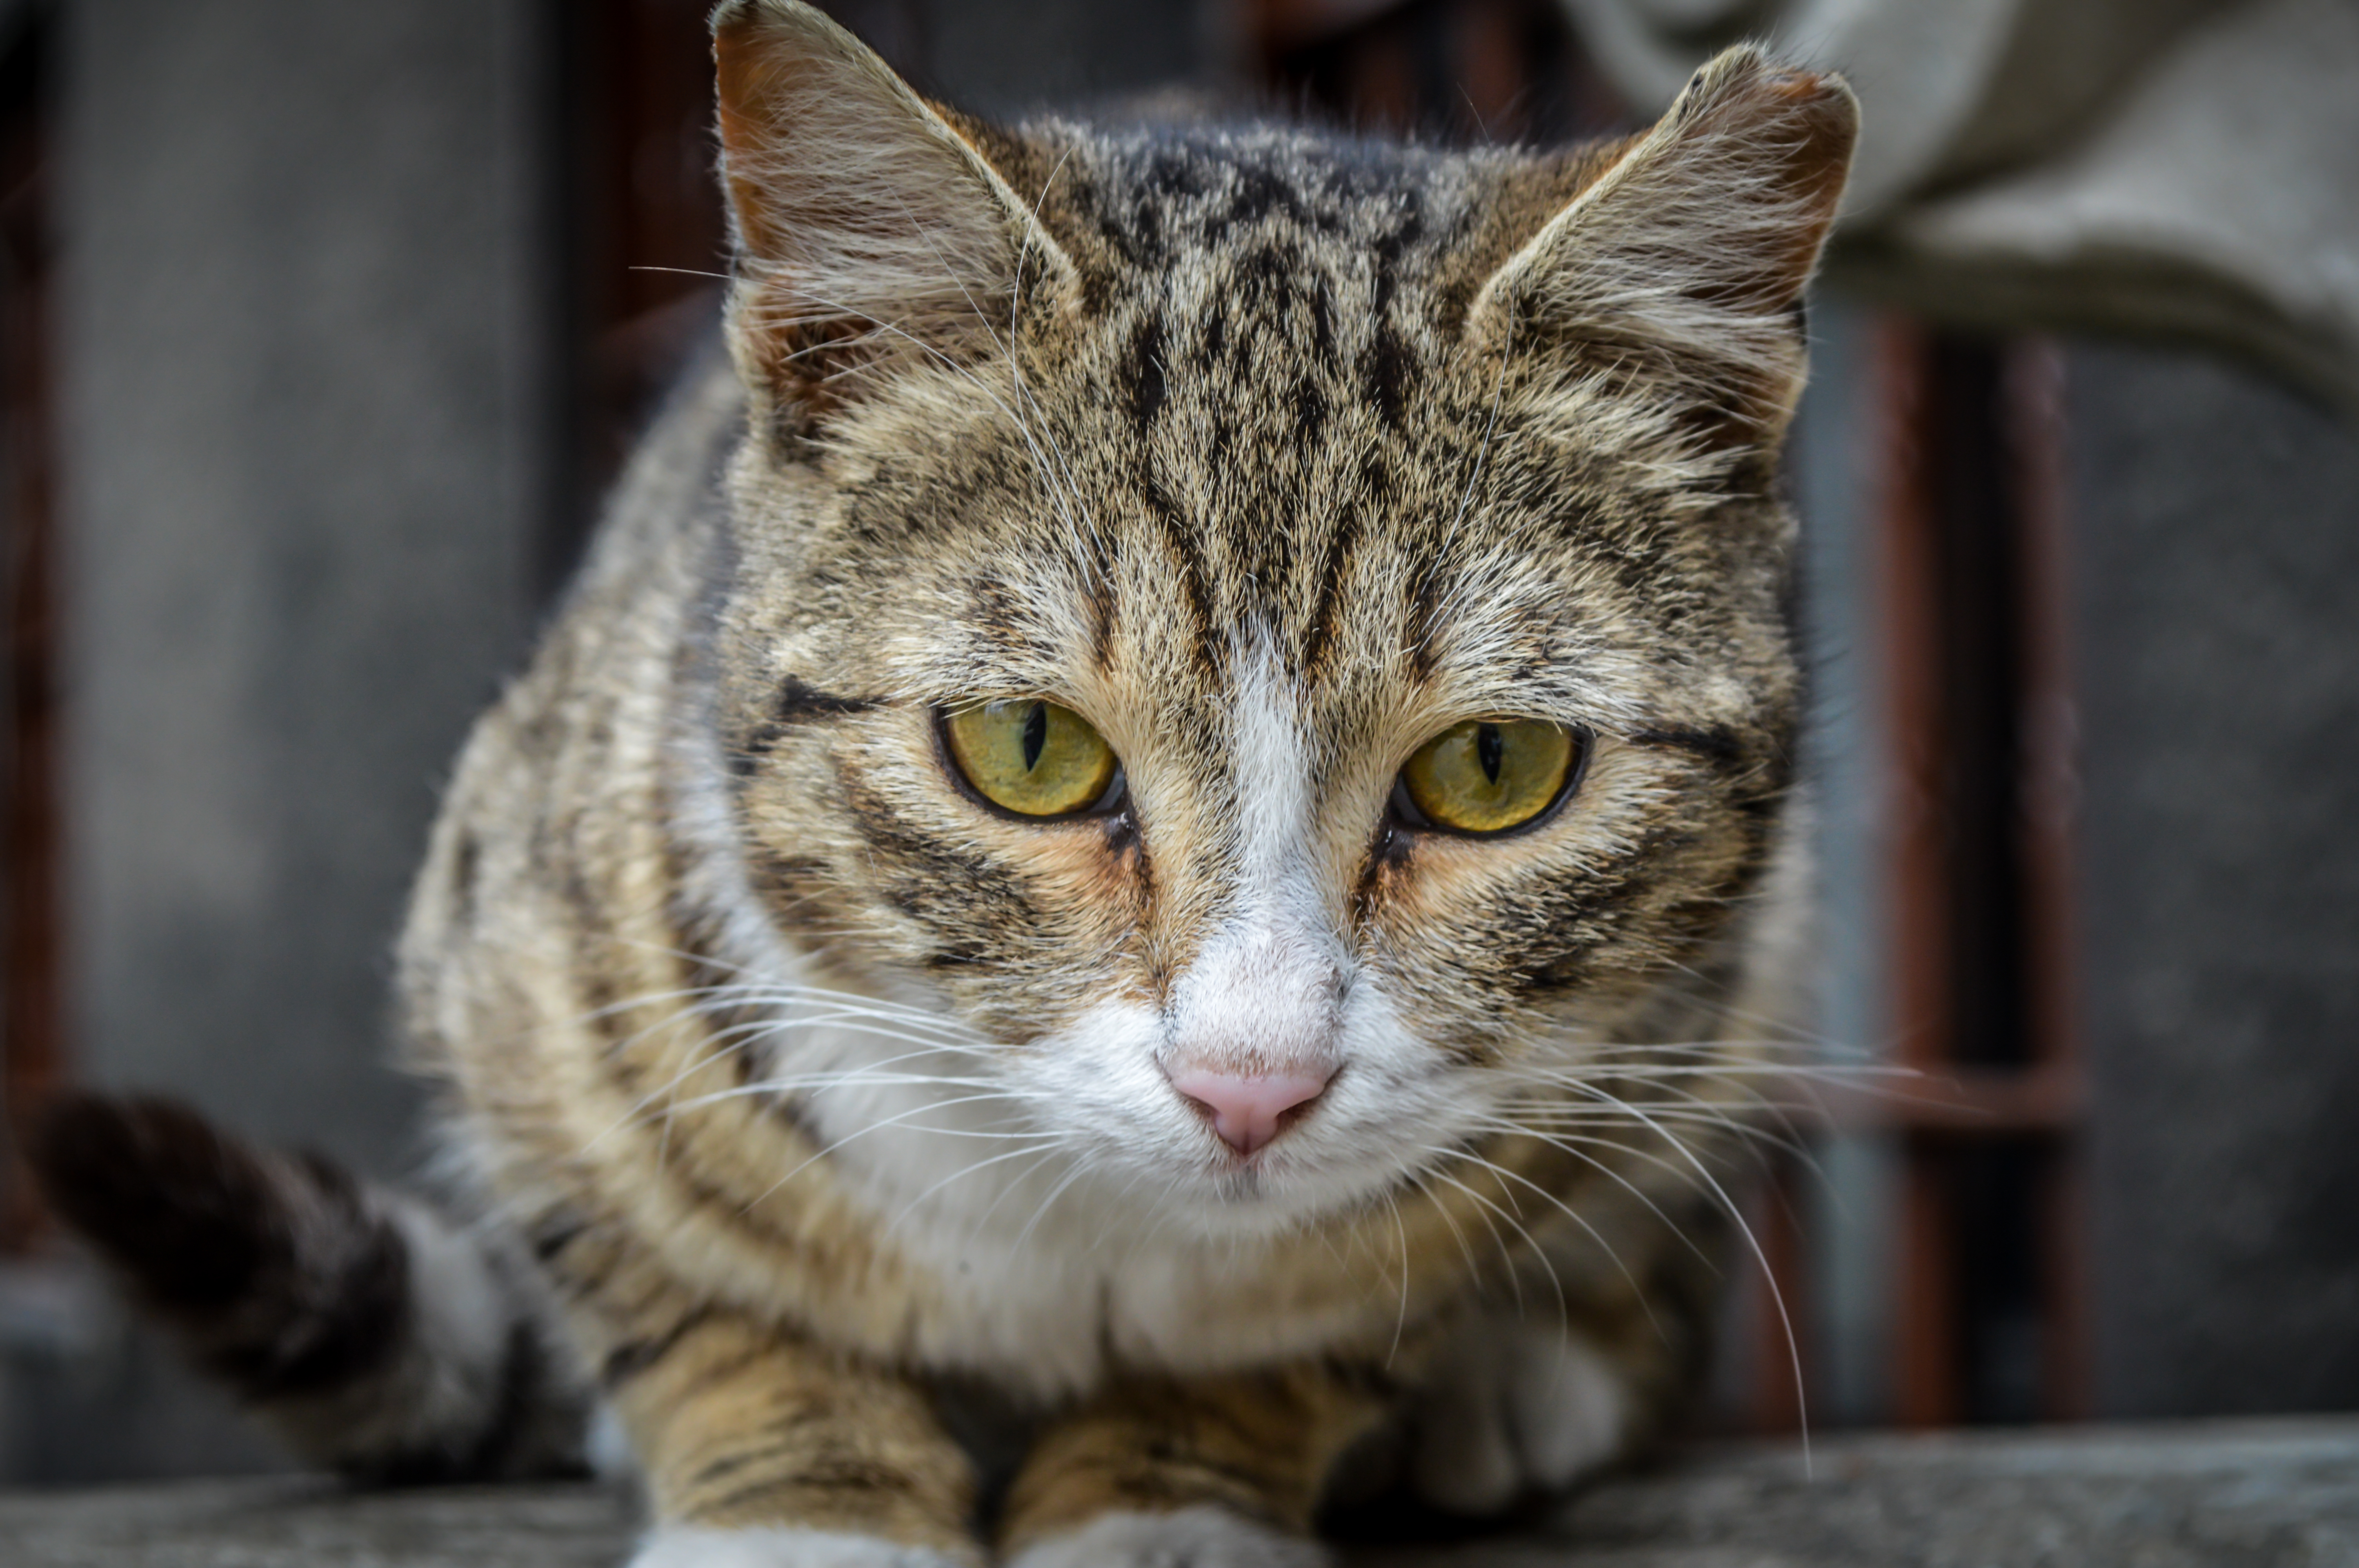
animal, background, beautiful, black, cat, close, closeup, cute, domestic, eye, eyes, face, fat, green, grey, homeless, isolated, kitten, kitty, look, looking, nature, pet, portrait, sitting, tabby, up, watching, white, young, vertebrate, whiskers, small to medium sized cats, mammal, felidae, european shorthair, tabby cat, domestic short haired cat, dragon li, american shorthair, carnivore, asian, wild cat, snout, american wirehair, aegean cat, close up, rusty spotted cat, australian mist, california spangled, pixie bob, american bobtail, wildlife, fur, ocicat, british semi longhair